Battle of Jisr Benat Yakub

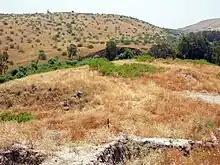
The view from the west bank of the Jordan River towards the site of the Ottoman rearguard; the sites of the Battle of Jacob's Ford

Liman von Sanders had ordered the Tiberias Group, consisting of the survivors from the garrisons at Samakh and Tiberias, to "resist vigorously" the Egyptian Expeditionary Force pursuit by establishing rearguards south of Lake Huleh. They were joined by the survivors of the Yildirim Army Group GHQ troops and garrison from Nazareth which had retreated via Tiberias, to cross the Jordan River at Jisr Benat Yakub, just south of Lake Huleh. After crossing the Jordan River, and blowing up the bridge, they prepared rearguard positions with machine guns on the east bank, overlooking the fords.